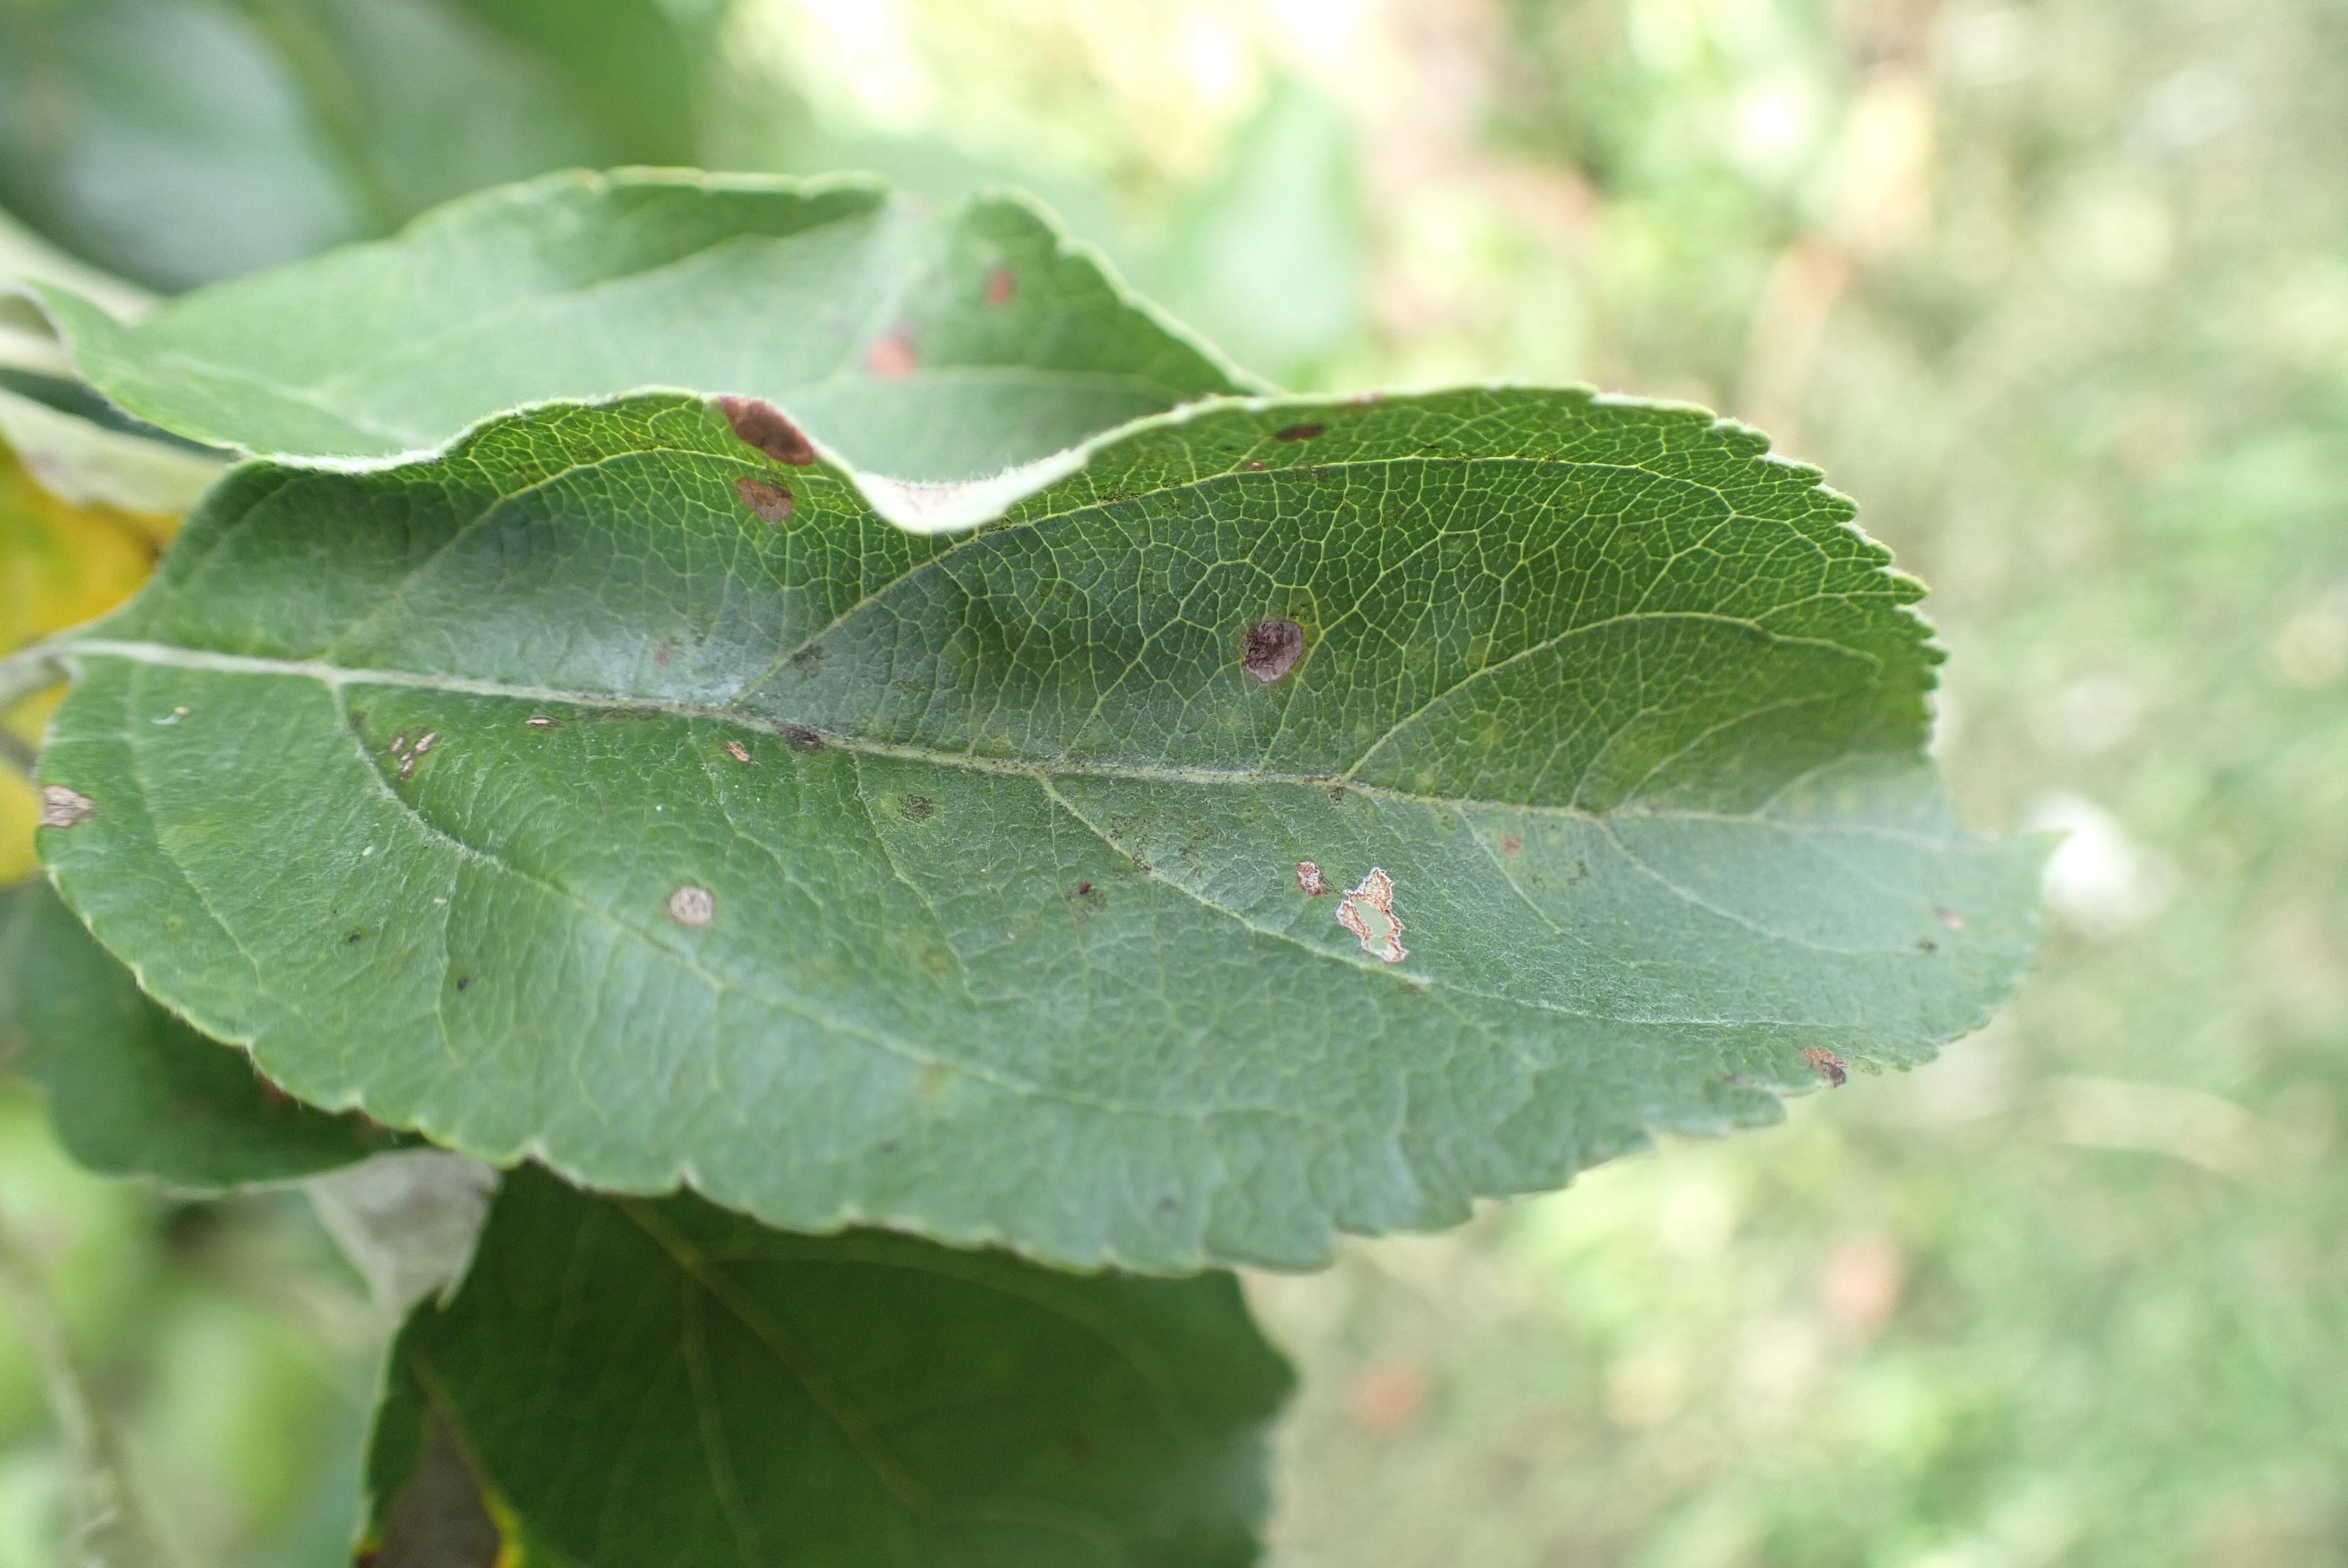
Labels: scab, frog_eye_leaf_spot, complex